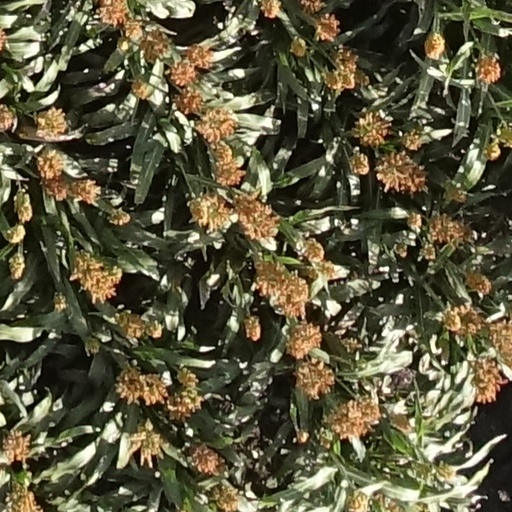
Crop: sorghum